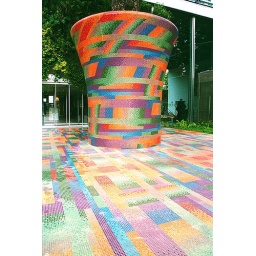
This giant flower pot (tree pot) was placed before a modern art museum in Paris I accidentally found